Ardhanarishvara

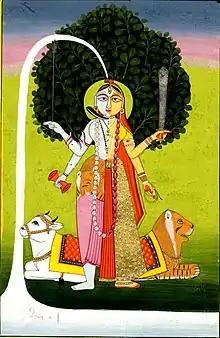
Ardhanarishvara

Ardhanarishvara is a form of the Hindu deity Shiva combined with his consort Parvati. Ardhanarishvara is depicted as half-male and half-female, equally split down the middle.